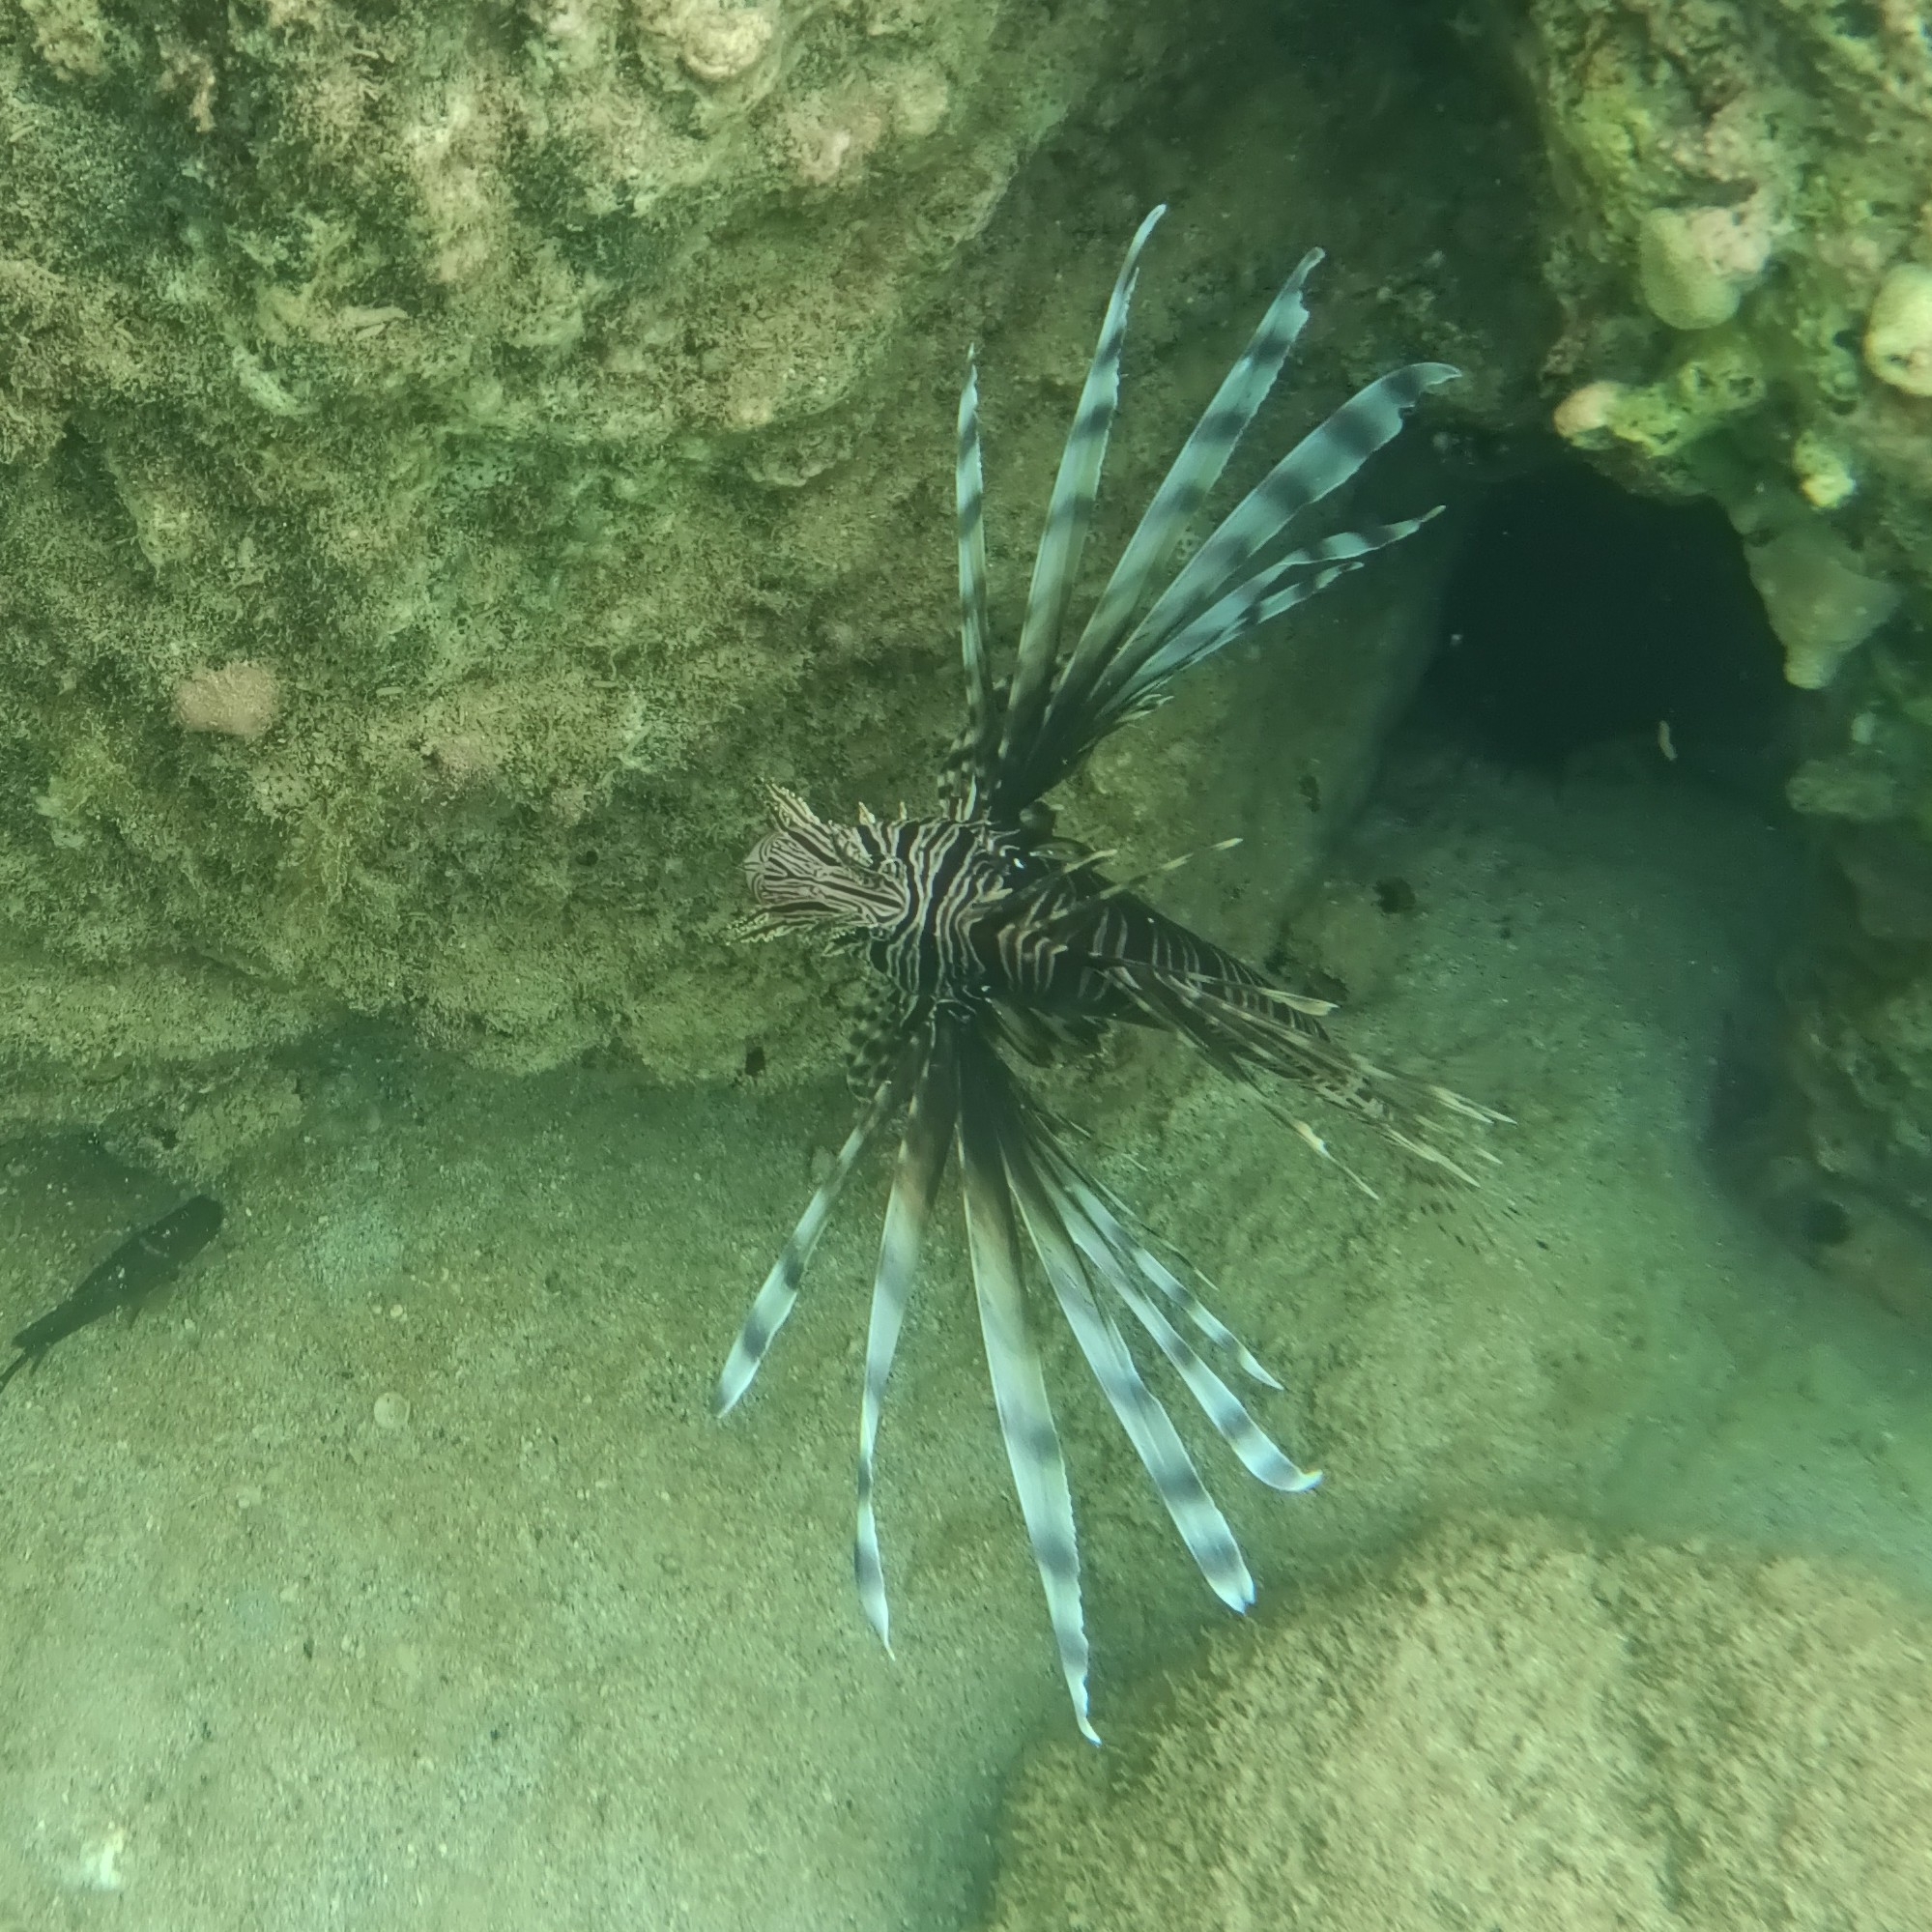
Pterois volitans (Red Lionfish)